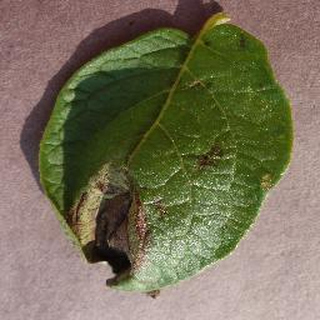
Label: potato_late_blight